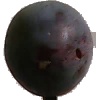
Label: Plum 3